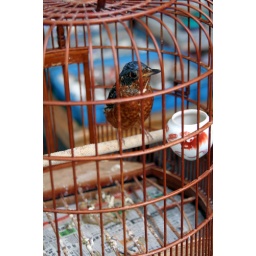
Street Bird market bird in copper cage 02